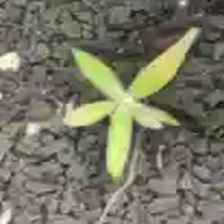
Weed species: Moti_dudhi(Euphorbia_geneculata_L)